Nazario Pagano

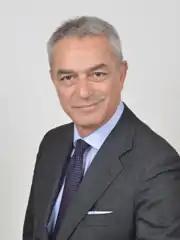
Nazario Pagano in 2018

Nazario Pagano (born 23 May 1957) is an Italian senator from Forza Italia. He represents Abruzzo.